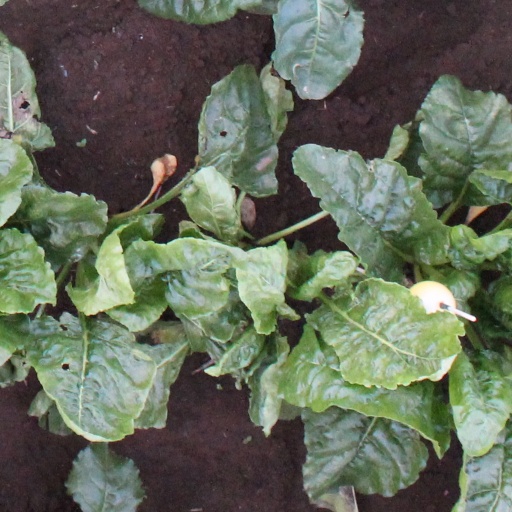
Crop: sugar beet